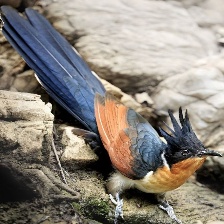
Species: CHESTNUT WINGED CUCKOO
Scientific name:  CLAMATOR COROMANDUS